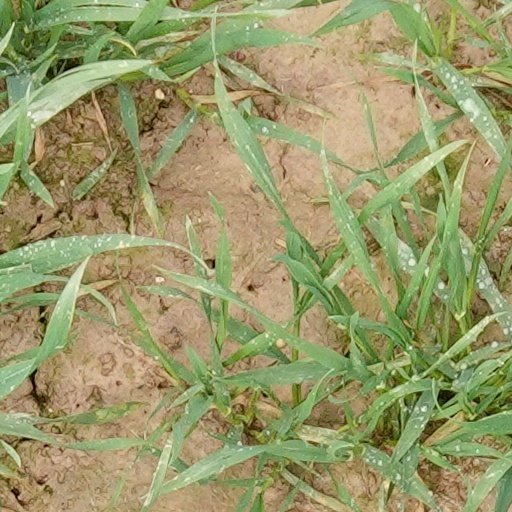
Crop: wheat